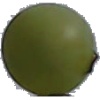
Label: Grape White 4